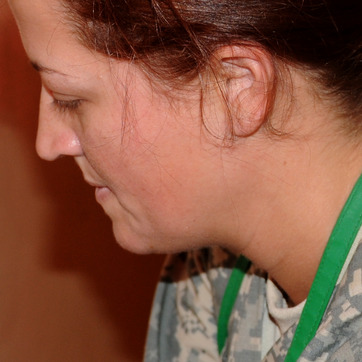
Material: skin